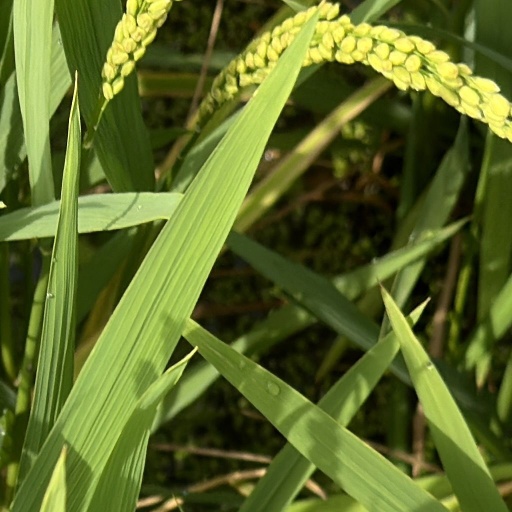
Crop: rice